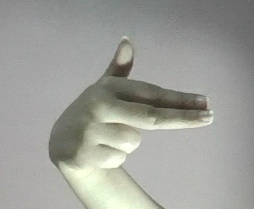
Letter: ghain